Sascha Görres

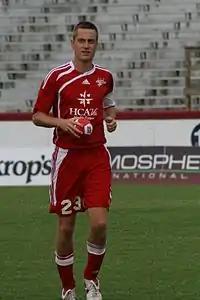
Görres in 2009

Sascha Görres (born 27 February 1980) is a German former professional footballer who played as a defender.